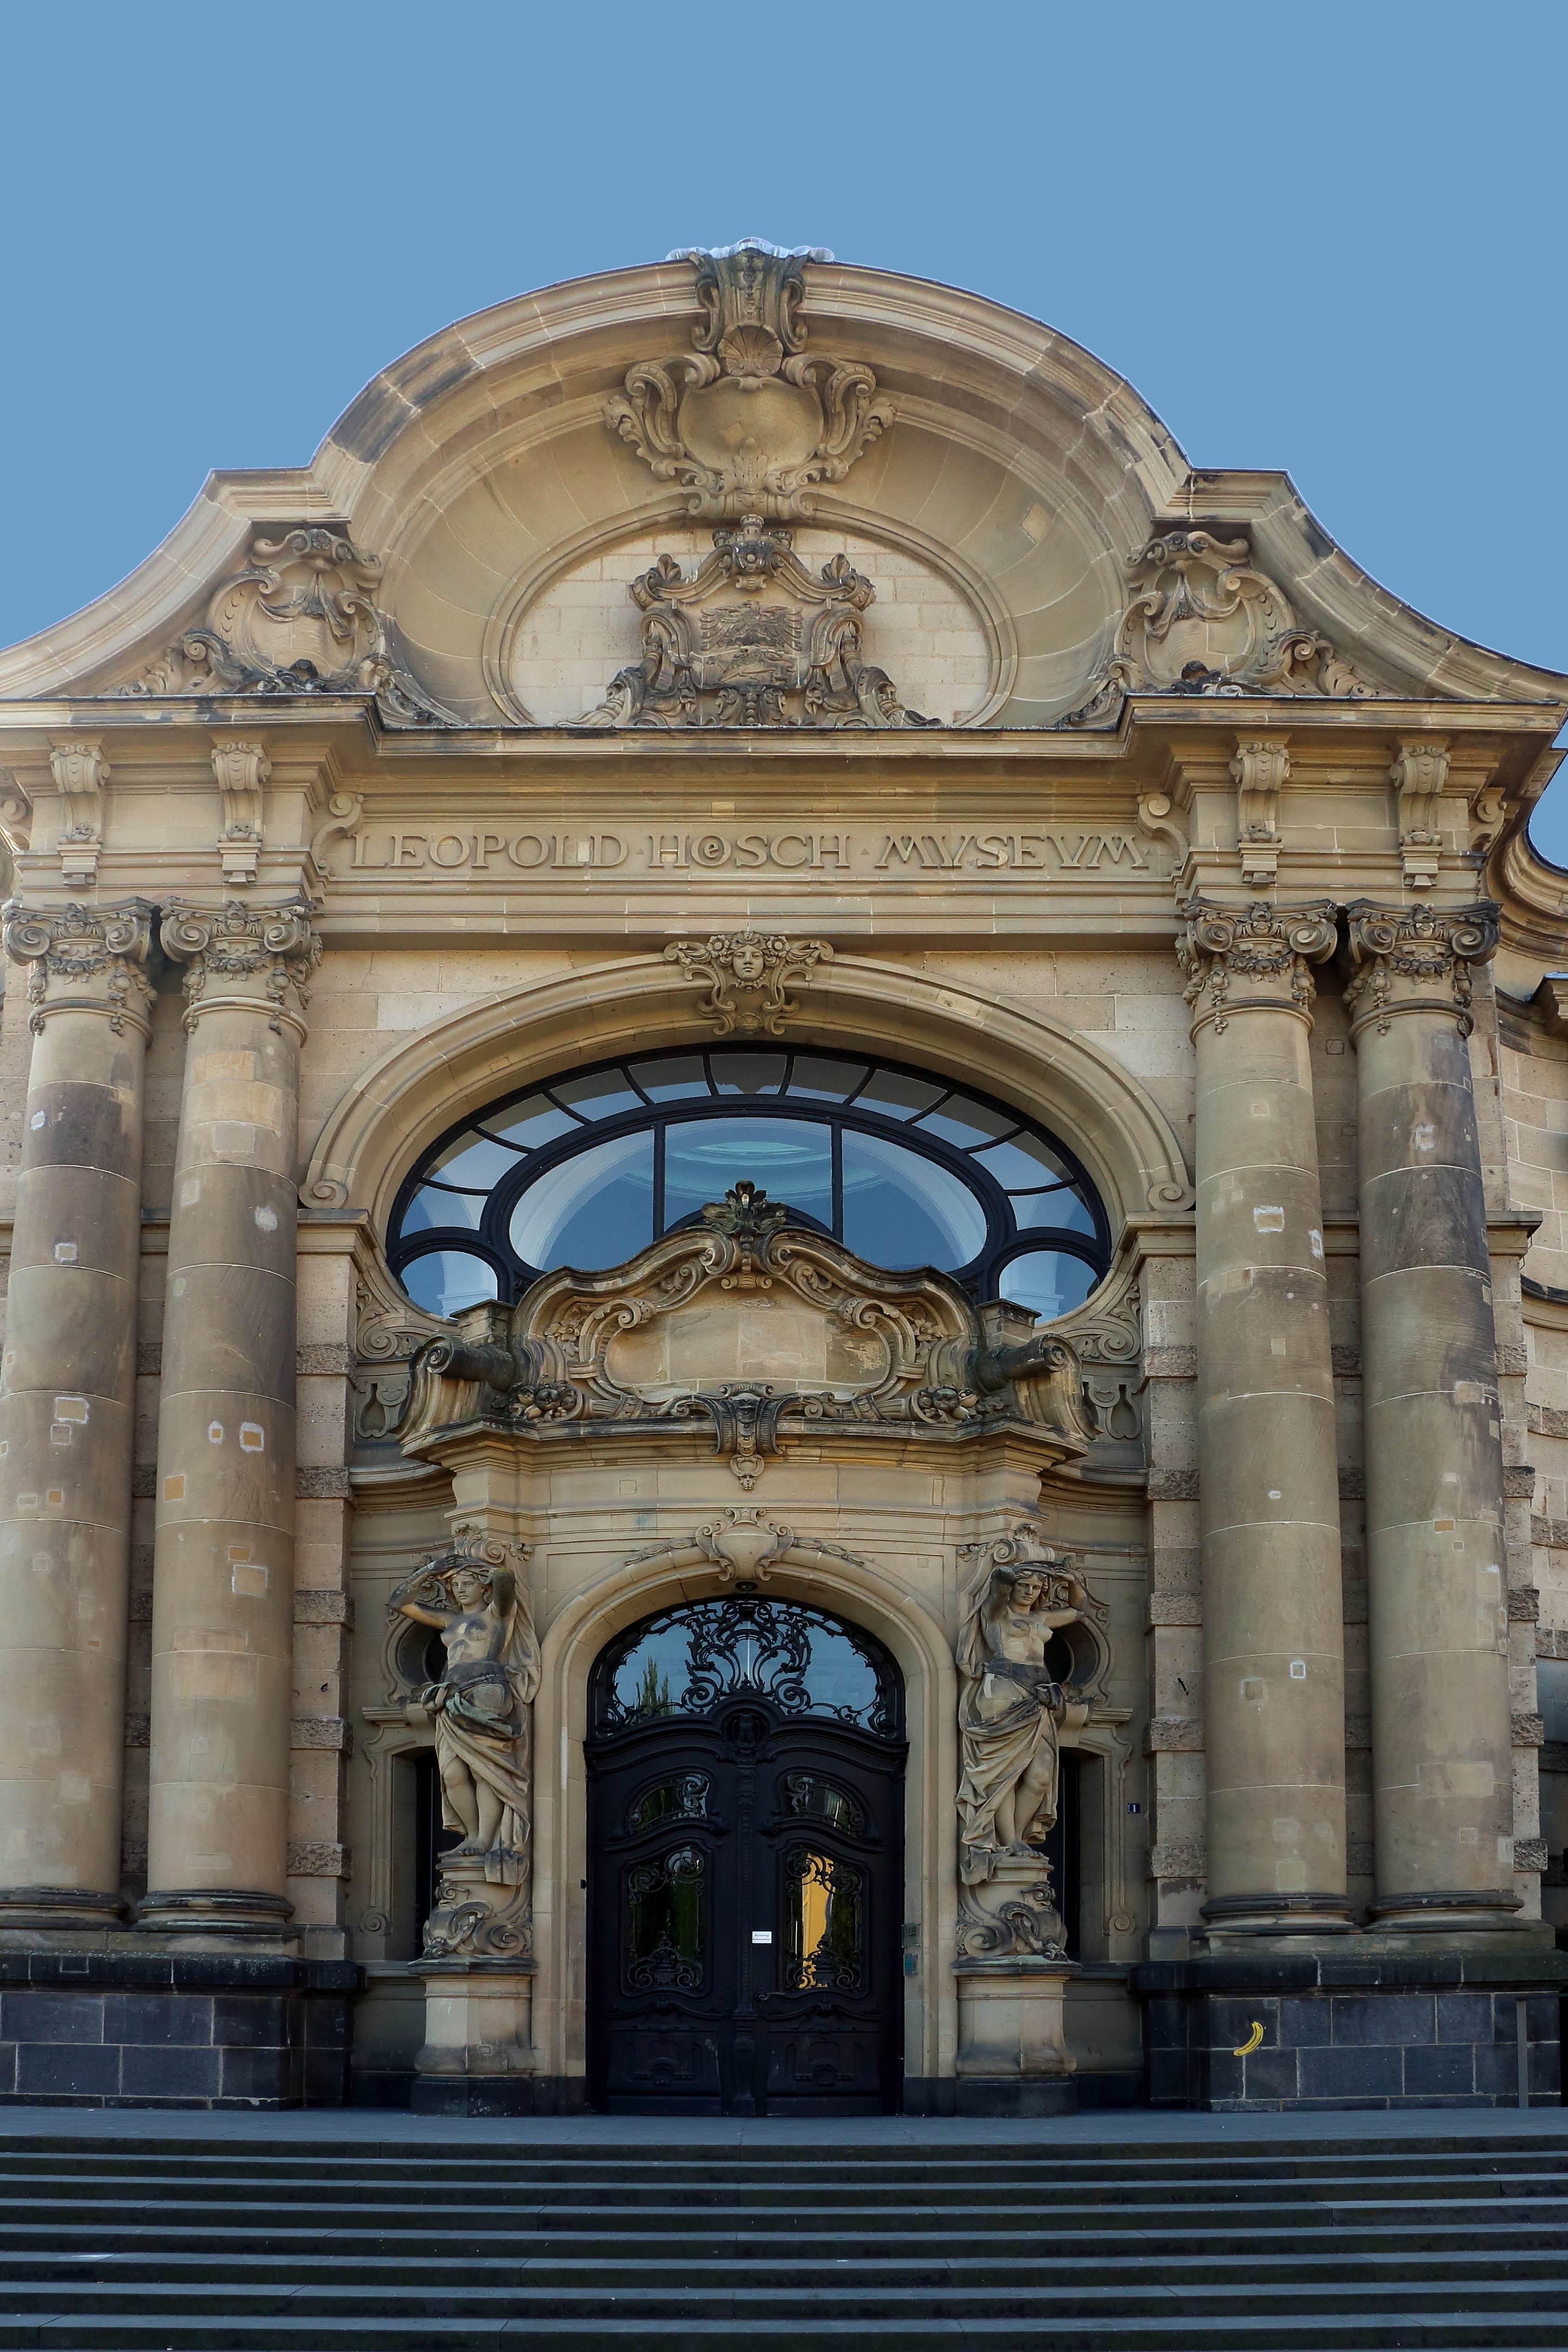
architecture, structure, building, monument, arch, column, museum, landmark, facade, church, old building, place of worship, baptistery, synagogue, basilica, dome, input, historically, ancient rome, d ren, hoesch museum, ancient history, ancient roman architecture